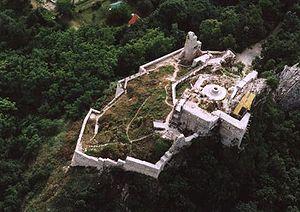
Csókakő est un village et une commune du comitat de Fejér en Hongrie.